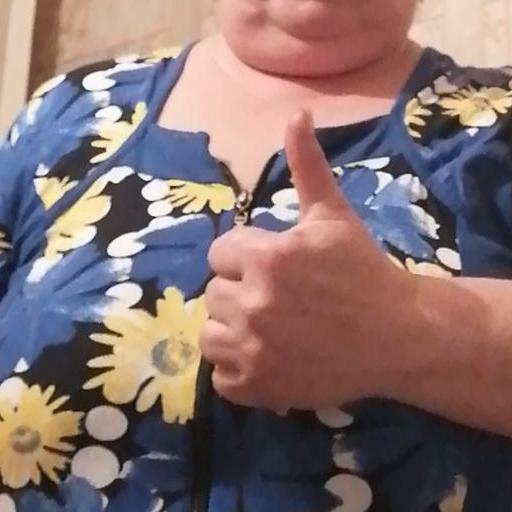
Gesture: like